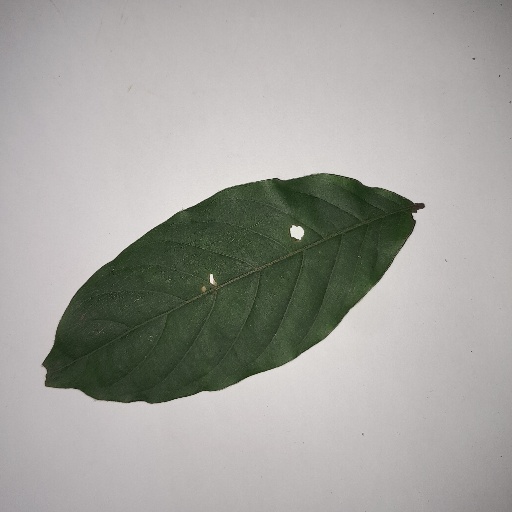
Species: HariTaki
Leaf condition: Shot Hole